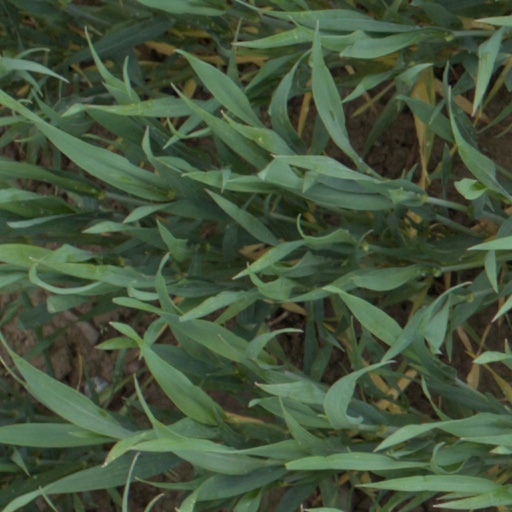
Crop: wheat